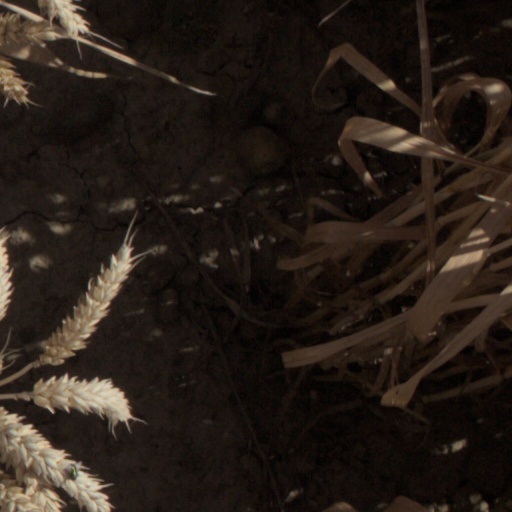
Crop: wheat